Sky position (RA, Dec in degrees): 246.407, 8.924
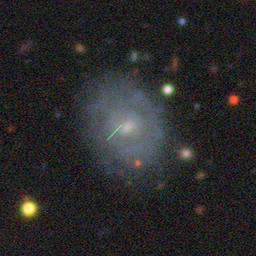
Galaxy morphology: Unbarred Tight Spiral Galaxies